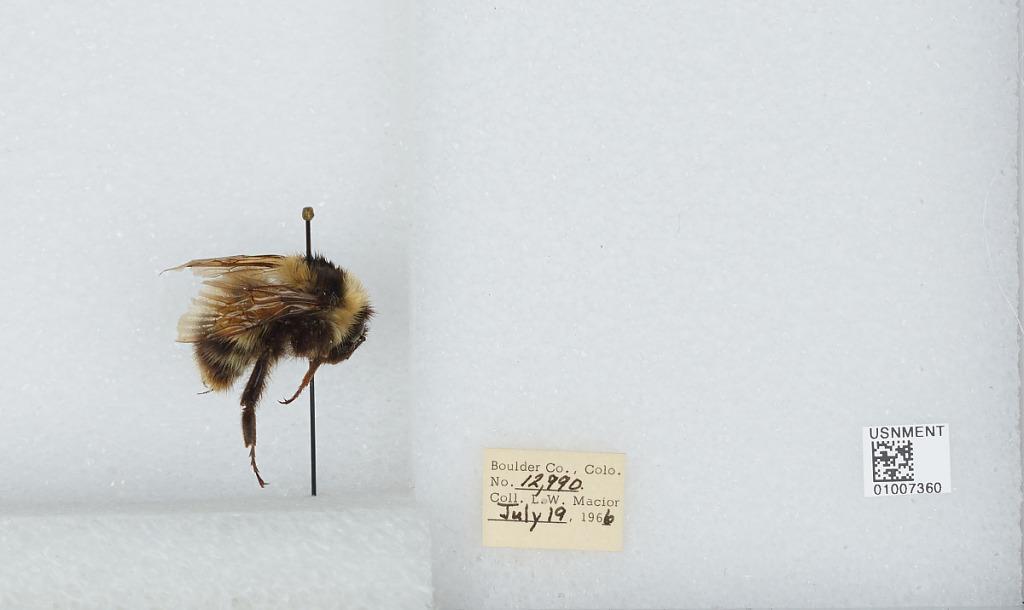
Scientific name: Bombus (Alpinobombus) balteatus Dahlbom
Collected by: L. Macior
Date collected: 1966-7-19
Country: United States
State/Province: Colorado
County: Boulder
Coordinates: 40.0275, -105.252